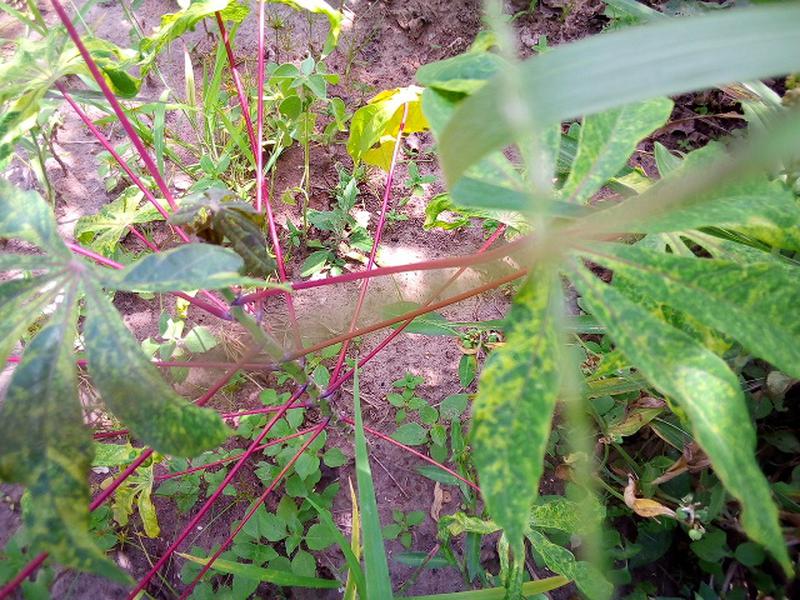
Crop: cassava
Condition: mosaic_disease